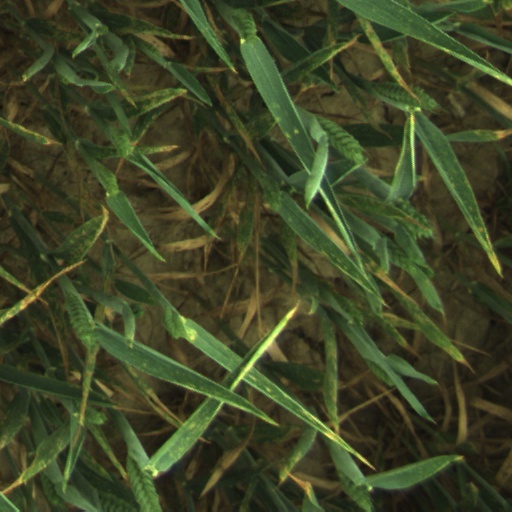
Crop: wheat